Nightstalker (film)

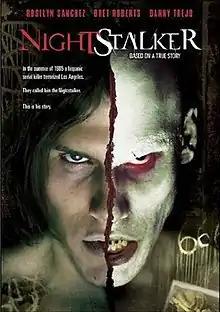

Nightstalker is a 2002 American crime horror film written, directed, and produced by Chris Fisher about Richard Ramirez. It was nominated for two Fangoria Chainsaw Awards.